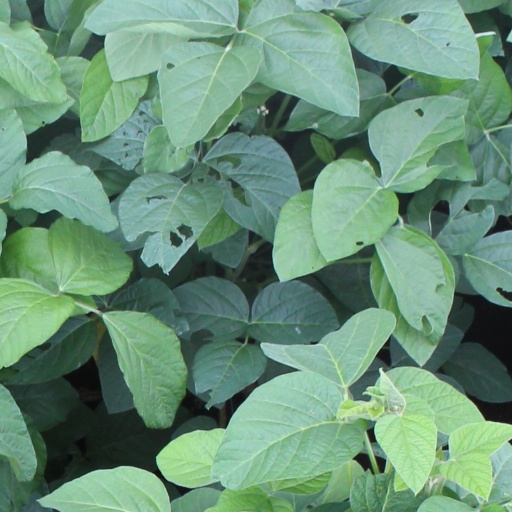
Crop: soybean